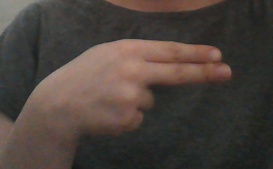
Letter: ain